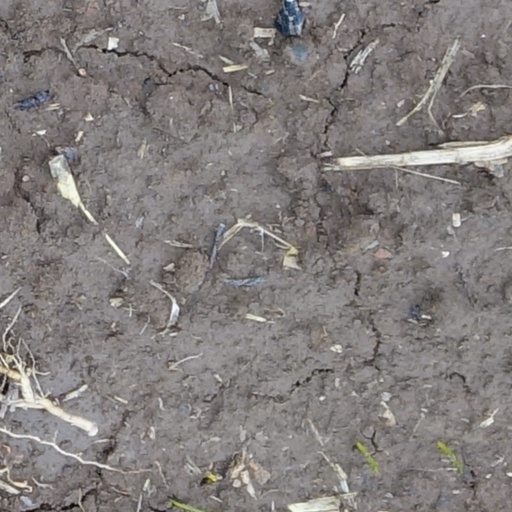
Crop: wheat